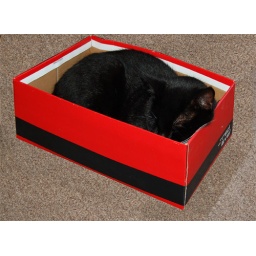
cat in a box 3